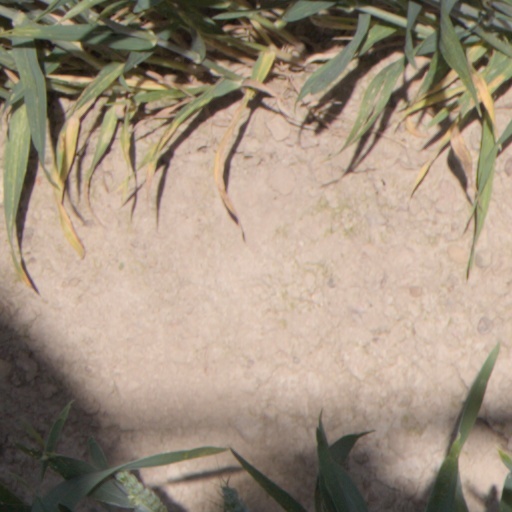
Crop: wheat